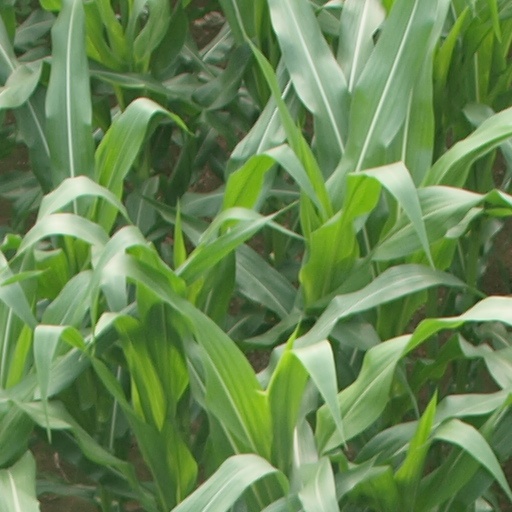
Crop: maize; corn